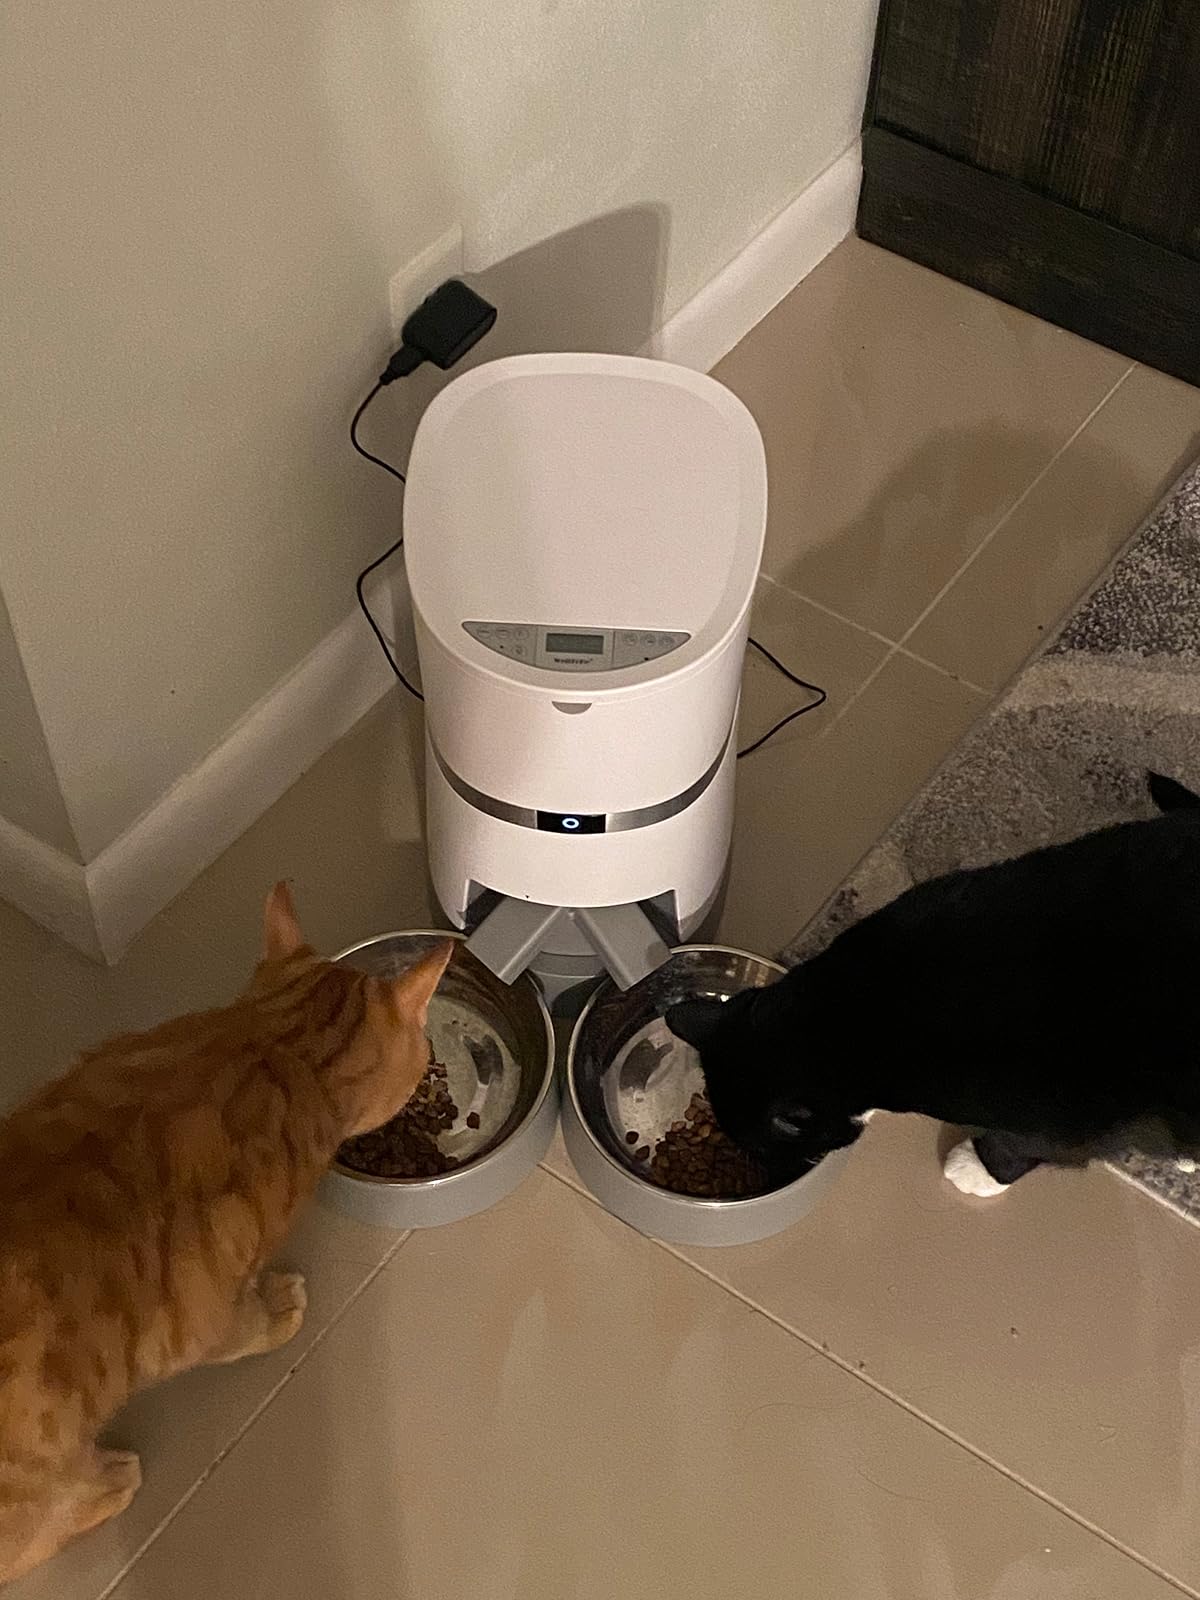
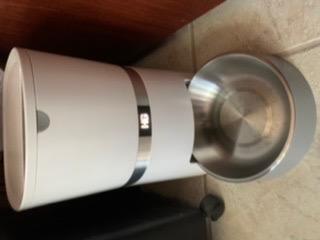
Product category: items_feeder
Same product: no